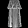
Label: Dress